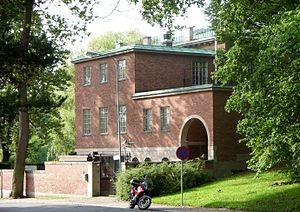
L'ambassadeur des États-Unis en Suède sert comme représentant en chef du Service extérieur des États-Unis auprès du Royaume de Suède, et de 1814 à 1905, également en Norvège qui fait à cette période partir du royaume de Suède. Depuis les années 1930, l'ambassadeur est hébergé dans la mission diplomatique Villa Åkerlund des représentations diplomatiques des États-Unis dans le quartier Diplomatstaden à Stockholm.